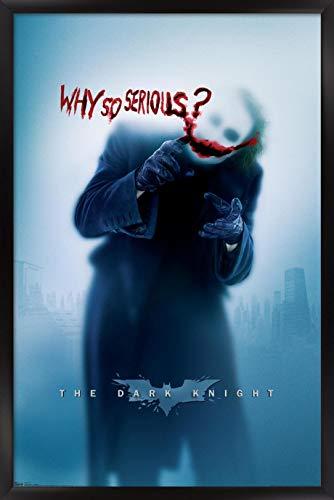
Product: Trends International DC Comics Movie - The Dark Knight - The Joker - Why So Serious One Sheet Wall Poster, 14.725" x 22.375", Black Framed Version
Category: Toys & Games | Toy Figures & Playsets | Action Figures
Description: Black frame comes complete with metal sawtooth hangers.
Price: $16.29
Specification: ProductDimensions:16.5x24.2x0.8inches|ItemWeight:2.3pounds|ShippingWeight:2.3pounds|Manufacturer:TrendsInternational|ASIN:B07ZQZLXG7|Itemmodelnumber:FR9347BLK14X22